Kate Beckinsale

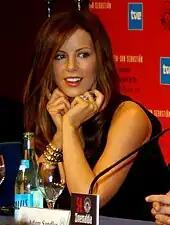
Beckinsale at the 53rd San Sebastián International Film Festival, 2005

Beckinsale became known as an action star after playing a vampire in 2003's "Underworld". The film was markedly different from her previous work, and Beckinsale has said she was grateful for the change of pace after appearing in "a bunch of period stuff and then a bunch of romantic comedies," adding that "It was quite a challenge for me to play an action heroine and pull off all that training when [in real life] I can't catch a ball if it's coming my way." The film received negative to mixed reviews but was a surprise box-office hit and has gained a cult following. Also in 2003, she starred in the little seen "Tiptoes" with Gary Oldman and Matthew McConaughey.